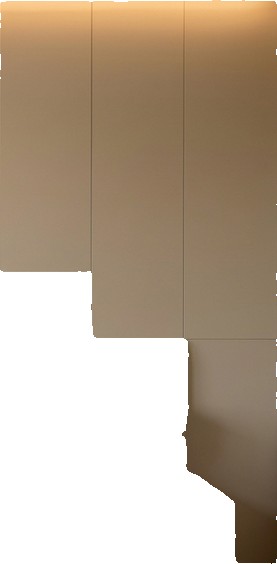
Surface category: wall